Answer in natural language. Considering the relative positions, where is dark wooden bed frame with slats with respect to Doorway (highlighted by a blue box)? Choose between the following options: below or above
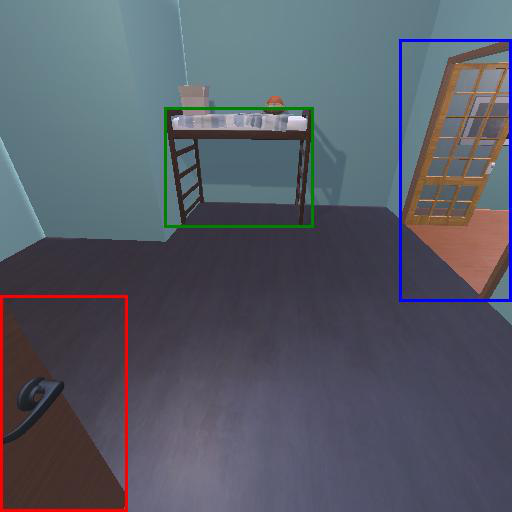
<answer>above</answer>